KSRO

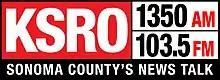
Former logo

Though predated by short-lived KFNV, KSRO is the oldest station in Santa Rosa still broadcasting. In May 1937, KSRO first signed on. The station was founded by Ernest L. Finley, owner of the "Santa Rosa Press Democrat". The ownership of the station passed to Finley's wife Ruth, when he died in 1942. The station achieved some fame in 1943, when an actual broadcast was included in Alfred Hitchcock's film "Shadow of a Doubt", filmed on location in Santa Rosa.